Melrose Apartments (Omaha, Nebraska)

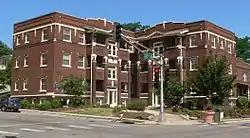
View from the southeast

The Melrose Apartments were built in 1916 at 602 North 33rd Street in the Gifford Park neighborhood of Omaha, Nebraska. The Melrose was listed on the National Register of Historic Places in 1989.